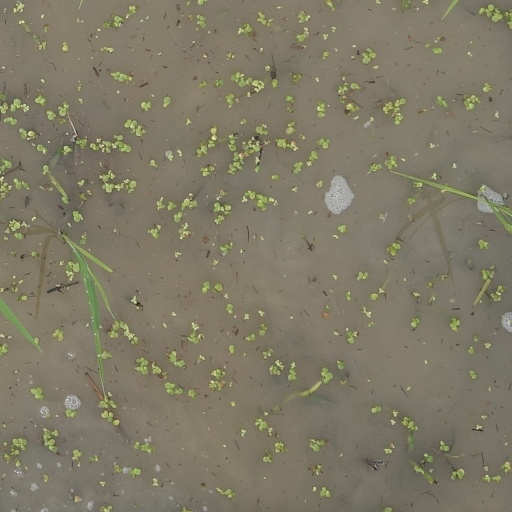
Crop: rice